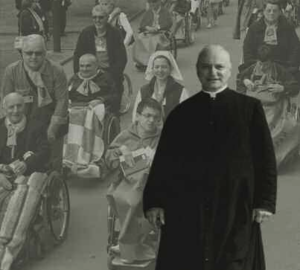
Luigi Novarese, né le 29 juillet 1914 à Casale Monferrato et décédé le 20 juillet 1984 à Rocca Priora est un prêtre catholique italien, fondateur des associations du Centre de la souffrance, du Silence opéré de la Croix et de la Ligue des Prêtres Mariannes et des Frères du malade. Il est vénéré comme bienheureux par l'Église catholique.
Cette liste de saints concerne les saints, bienheureux, et vénérables reconnus comme tels par l'Église catholique, ayant vécu au XXᵉ siècle. Sur cette période, l'Église a donné comme modèles évangéliques 152 saints et 2 038 bienheureux.